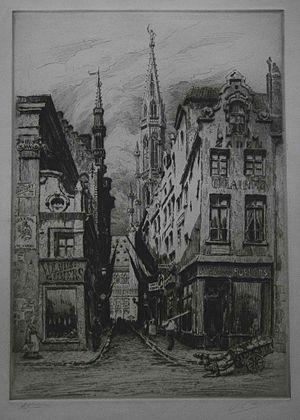
Bruxelles, Rue Chair et Pain - gravure de Charles Pinet (grand format) (basse définition)
Cet article recense le patrimoine immobilier protégé à Bruxelles-ville. Le patrimoine immobilier protégé fait partie du patrimoine culturel en Belgique.